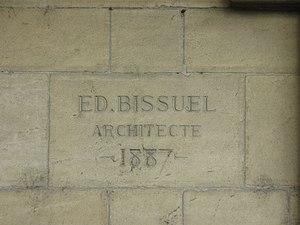
Inscription de l'architecte Prosper-Édouard Bissuel de 1887, quai Général Sarrail, dans le 6e arrondissement de Lyon.
Prosper-Édouard Bissuel, né le 29 juillet 1840 à Bruxelles et mort le 15 avril 1922 à Lyon, est un architecte français. Il est le neveu de Jean-Prosper Bissuel.